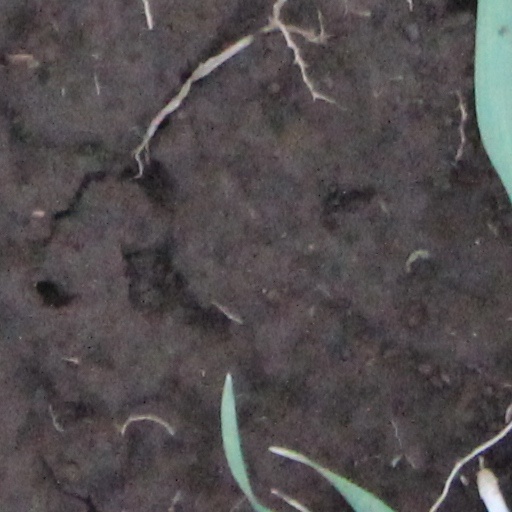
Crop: wheat